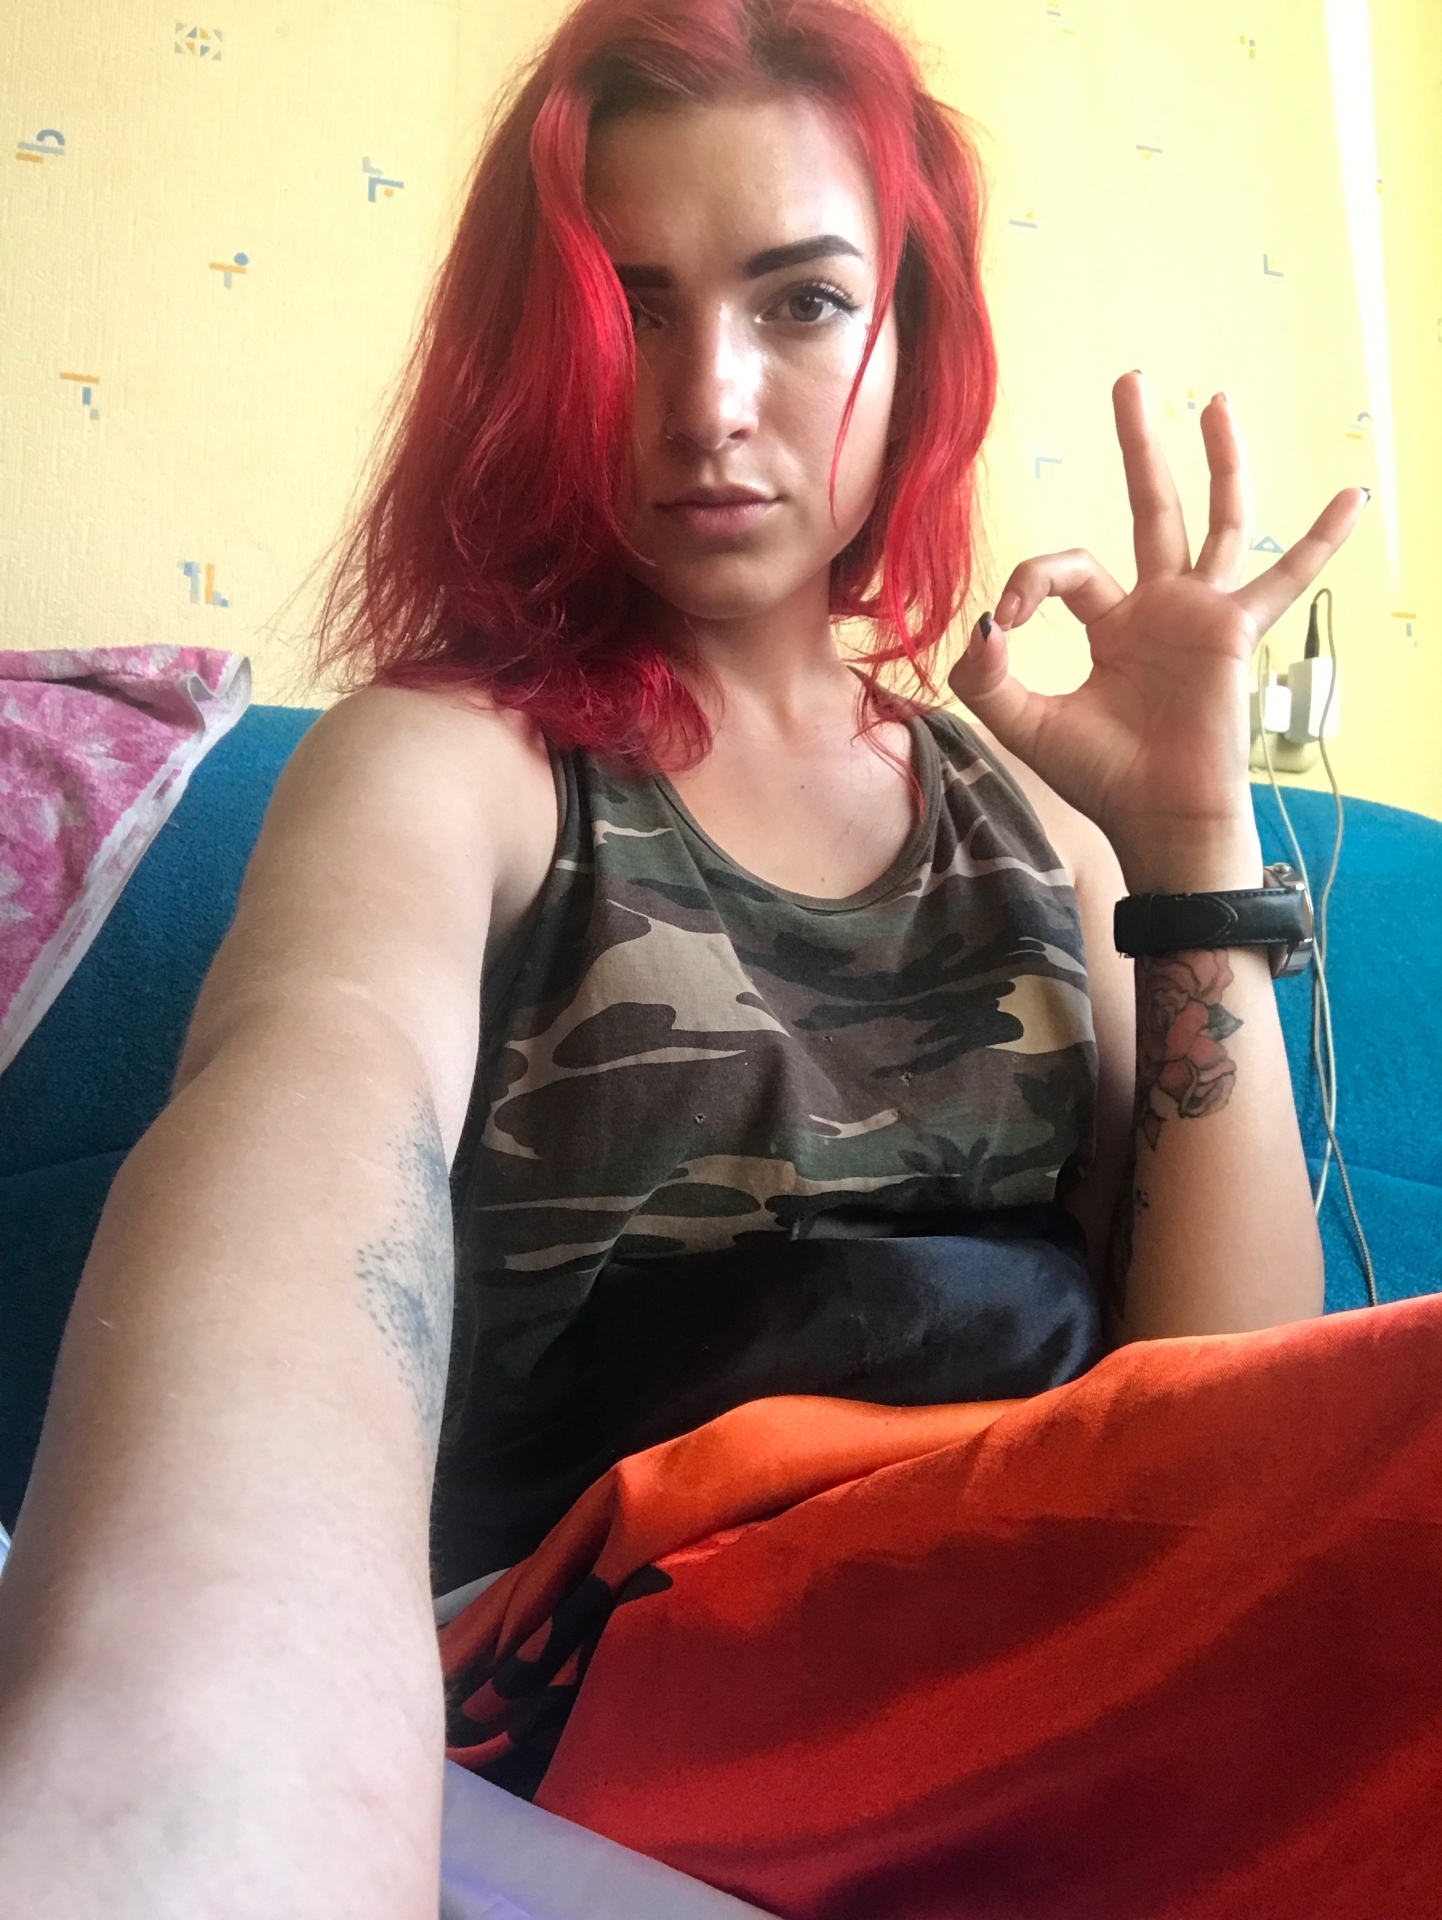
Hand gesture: ok